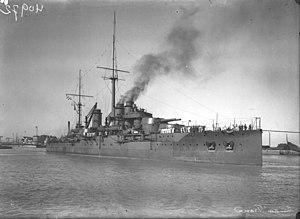
Le France est un cuirassé lancé en 1912 pour la Marine française et qui s'est échoué sur une roche en baie de Quiberon en 1922.
Cette page liste des types de bateaux avec un classement par ordre alphabétique. Dans la mesure du possible, les éléments sont illustrés avec une image représentative. Par ailleurs, les bateaux n'ayant pas encore d'article sur l'encyclopédie sont décrits succinctement. Les navires individuels sont classés dans la catégorie Nom de bateau.
La classe Courbet est la première classe de cuirassés de type dreadnought construits et mis en service par la Marine nationale française. Elle a été conçue par l'ingénieur Léon Lyasse dans le cadre du programme naval de 1910.
Le cuirassé est un type de navire de guerre apparu à partir du milieu du XIXᵉ siècle, dont le blindage constituait la première caractéristique, et dont l'artillerie principale était composée de pièces d'artillerie les plus puissantes du moment. Au début du XXᵉ siècle, apparut une variante des cuirassés, le croiseur de bataille, avec une artillerie et un déplacement à peine inférieurs à ceux des cuirassés, mais avec un blindage plus léger, et une plus grande vitesse. Les cuirassés les plus modernes de la Seconde Guerre mondiale ont été une synthèse de ces deux types, avant d'être supplantés par les porte-avions d'attaque.